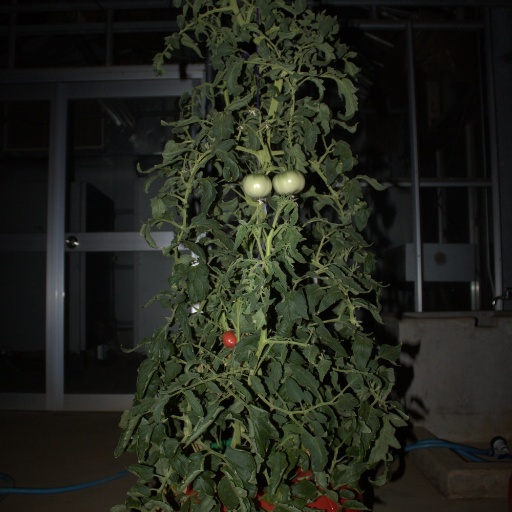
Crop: tomato